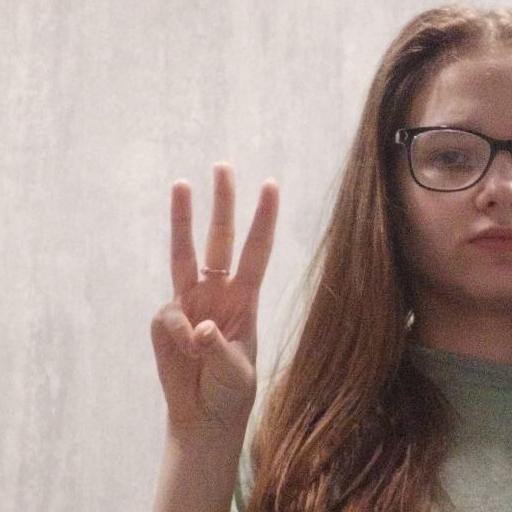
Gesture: three